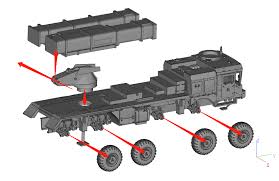
Label: Tornado